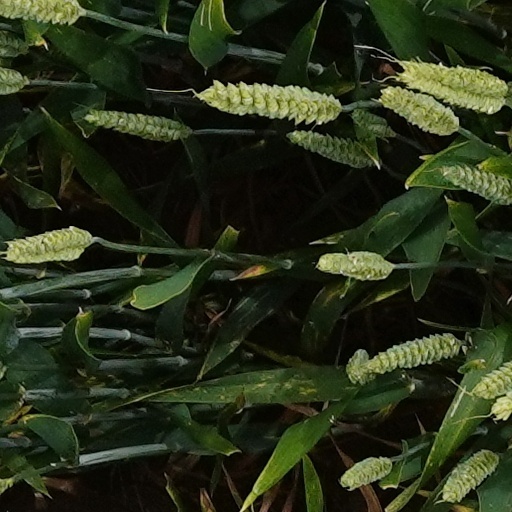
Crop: wheat